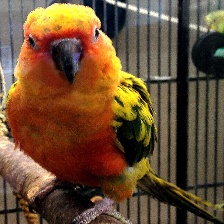
Species: JANDAYA PARAKEET
Scientific name: ARATINGA JANDAYA